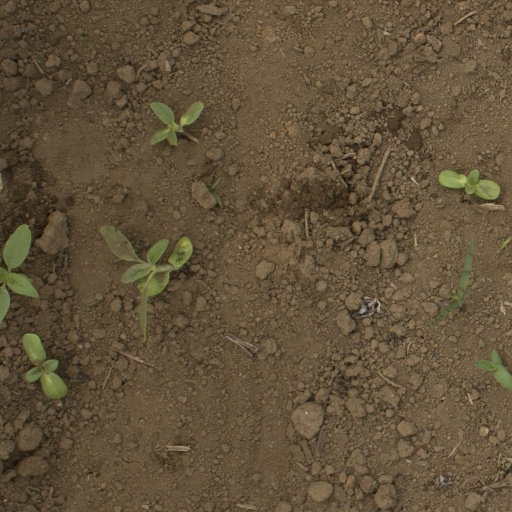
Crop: Jerusalem artichoke